Tri-tip

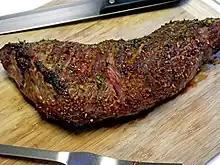
Roasted tri-tip

The term "tri-tip" is used across the US, but is especially popular in California. The precise origin of the name for this cut of beef is unclear, with several sources claiming original usage of the term. This cut of beef has been referred to by a variety of names including "Newport steak”, "Santa Maria steak” (from its use in Santa Maria-style barbecue), "triangle tip”, and "triangle steak”.